GWR 7800 Class 7827 Lydham Manor

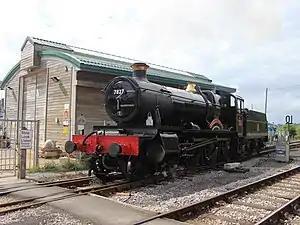
7827 "Lydham Manor" at Hoodown on the Dartmouth Steam Railway.

Great Western Railway 7800 Class No. 7827 "Lydham Manor" is a preserved British steam locomotive. It is currently (March 2013) owned by and based on the Dartmouth Steam Railway.